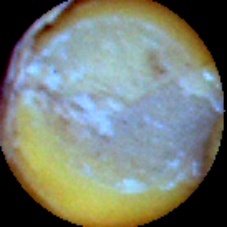
Label: Broken